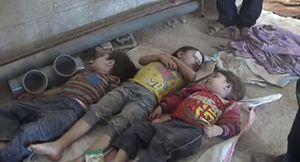
Durant le conflit syrien, depuis 2011, les exactions ont été nombreuses et attribuées aux différents belligérants, en particulier au régime syrien, accusé de multiples crimes de guerre et crimes contre l'humanité.